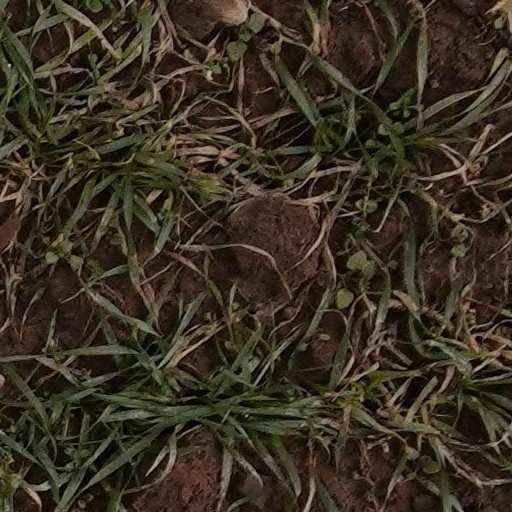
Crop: wheat